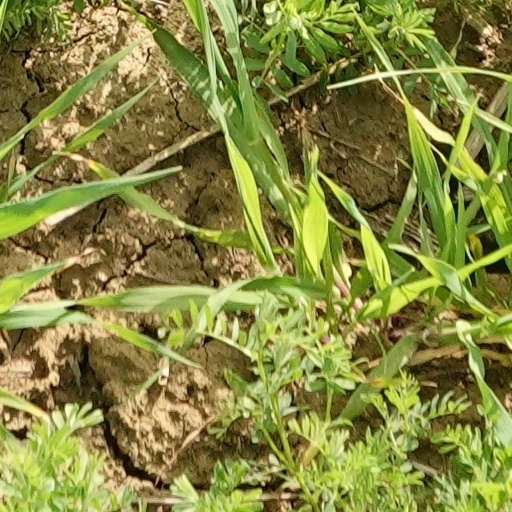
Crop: wheat